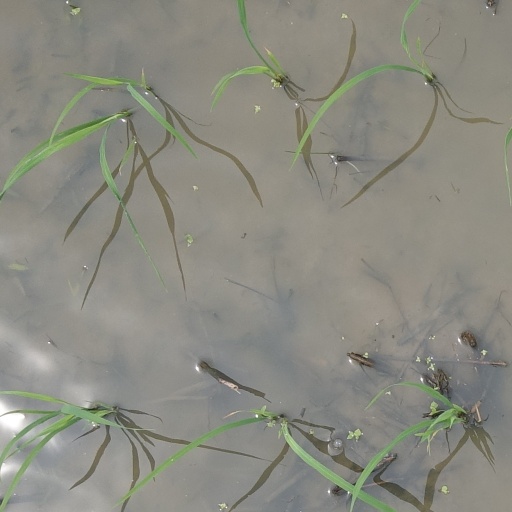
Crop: rice